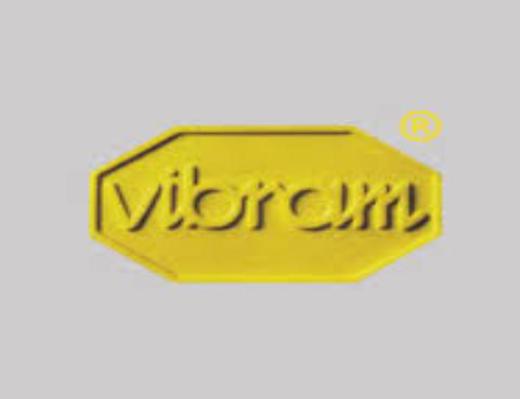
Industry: Clothes